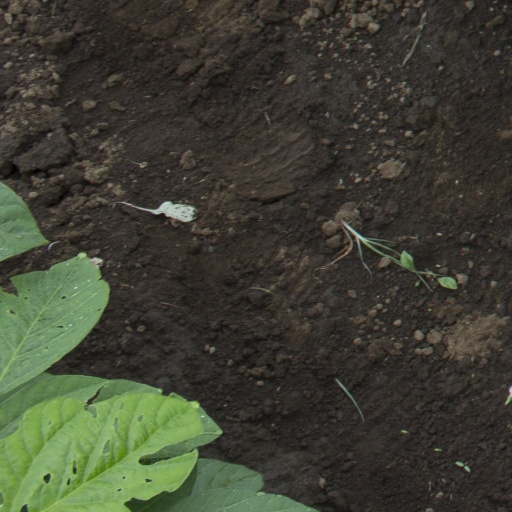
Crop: soybean